Efficient breach

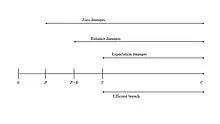
Ranges of Breach

Scholars in the fields of law and economics have performed a comprehensive study of effective breach of contract cases. According to this Standard review, where the contract's execution results in a violation of contract, the breach is successful. Each party's overall surplus is negative. By categorizing successful violations as a single class of event, recent literature has overlooked the possibility that the violation of finding benefits is distinct from the violation of preventing losses.